John Power (Master of Pembroke College, Cambridge)

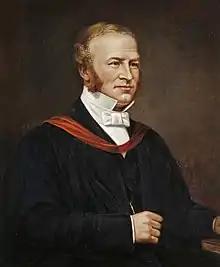
John Power by Worthy Vizard

John Power, D.D. (13 June 1819 – 18 November 1880) was a British academic in the 19th century, who served as Master of Pembroke College, Cambridge, from 1870 until his death.